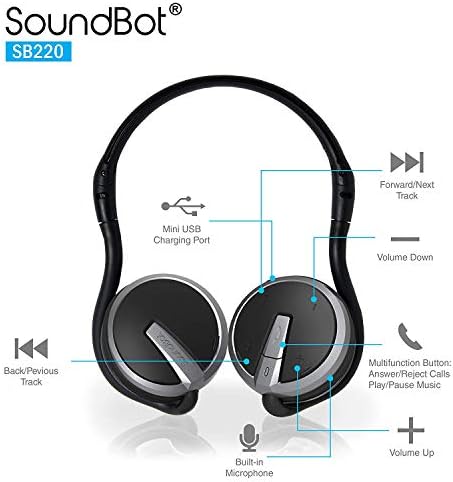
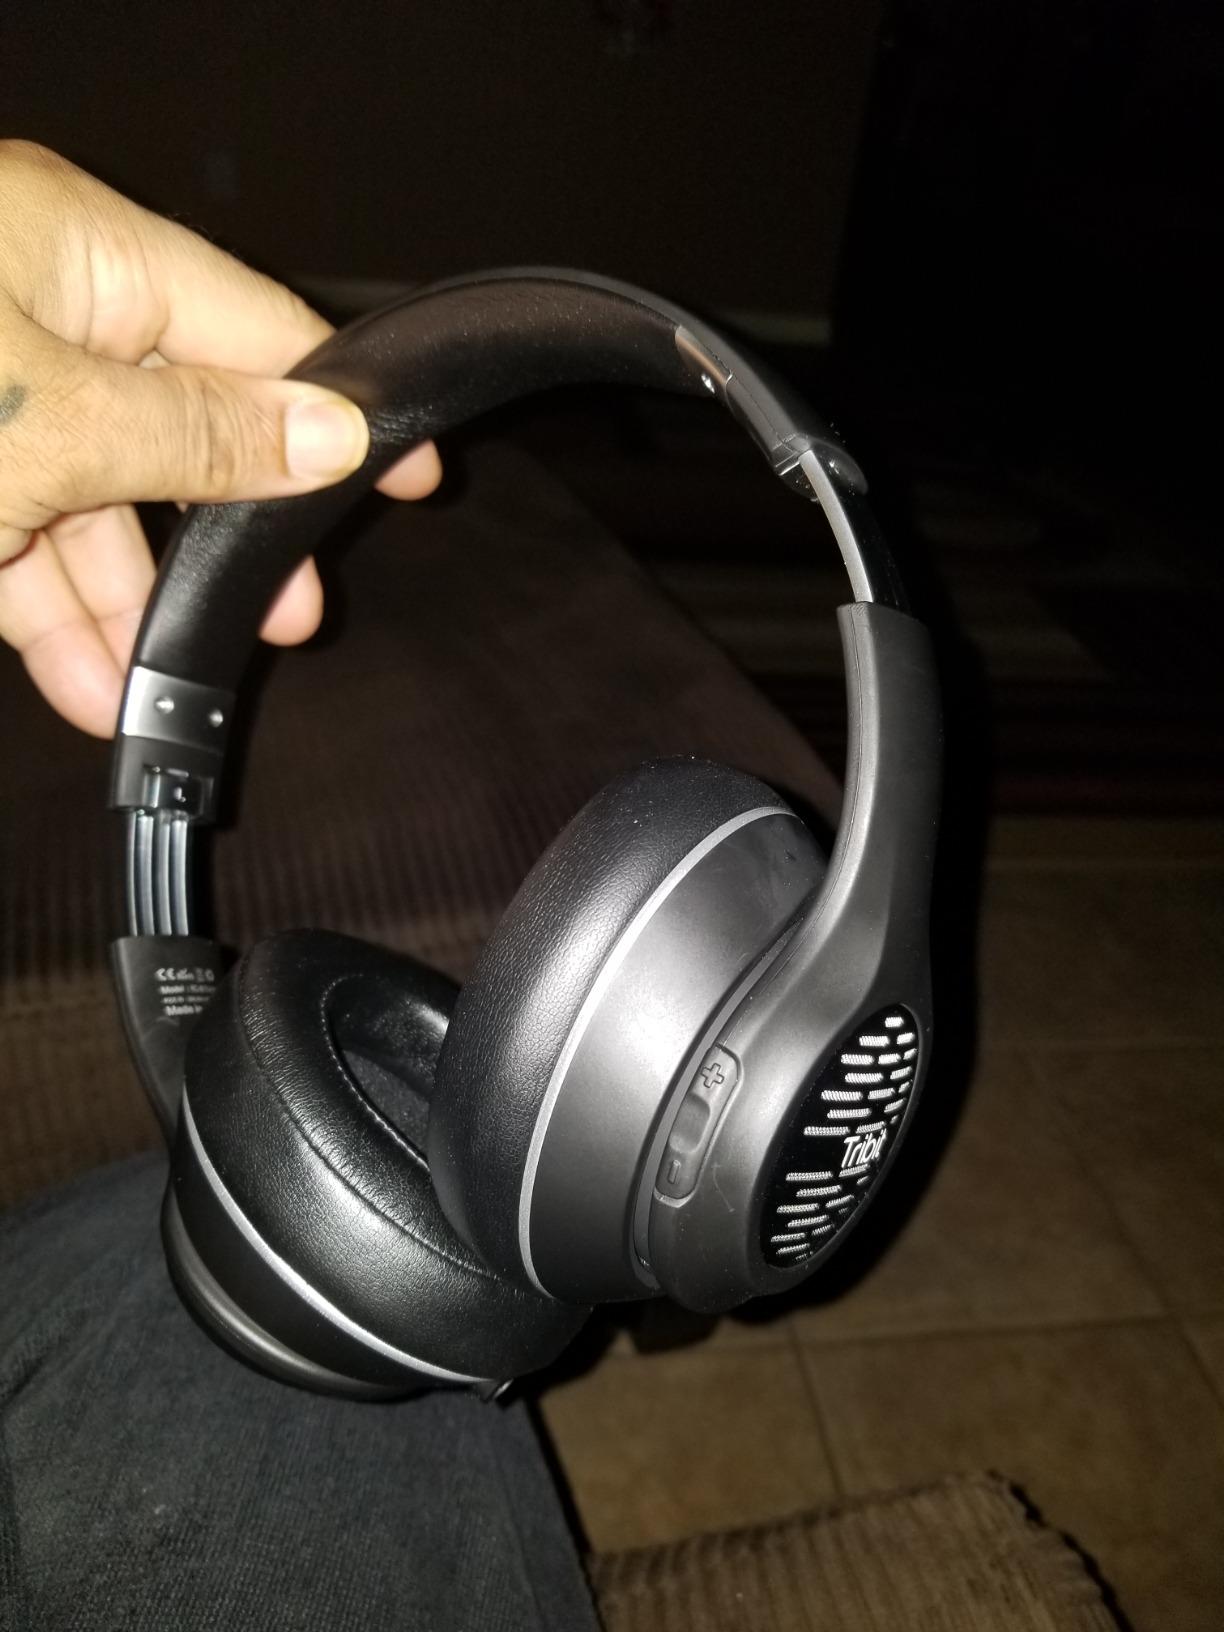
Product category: headphones
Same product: no